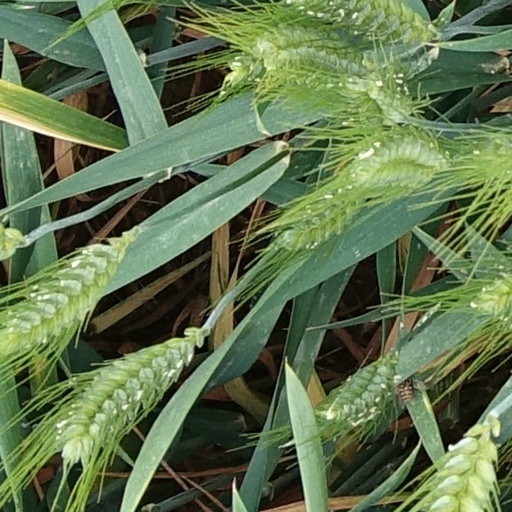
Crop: wheat